Išḫara

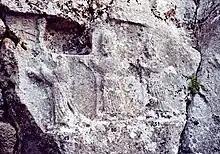
Išḫara on the Yazılıkaya reliefs, depicted between Allani and Nabarbi.

Due to being worshiped in many locations in Syria in the third and second millennia BCE, Išḫara was also incorporated into the Hurrian pantheon. She appears in standard offering lists ("") of Ḫepat, between Hutena-Hutellura and Allani. She is listed among Hurrian deities worshiped in the Mitanni Empire in the Šattiwaza treaty, where she is placed after Damkina. She was also venerated in Mardaman, east of the Tigris. A further location where she is attested in Hurrian context is Alalakh, a Hurrianized city in western Syria. She was called the "Lady of Alalakh", as indicated by an inscription of king Idrimi. According to , she was the third most important deity in the pantheon of that city, after the storm god (Teshub) and the sun god (Šimige). However, the oldest evidence for the veneration of Išḫara in this city, dated from the Old Babylonian period, is limited to theophoric names. Most of them are Hurrian, for example Eḫli-Išḫara ("Išḫara saves"), Ewri-Išḫara ("Išḫara is king"), Taki-Išḫara ("Išḫara is beautiful") and Wanti-Išḫara (meaning unknown), though Ummī-Išḫara ("my mother is Išḫara") is an exception. A reference to a SANGA priest in her service, a certain Tulpiya, is also known.